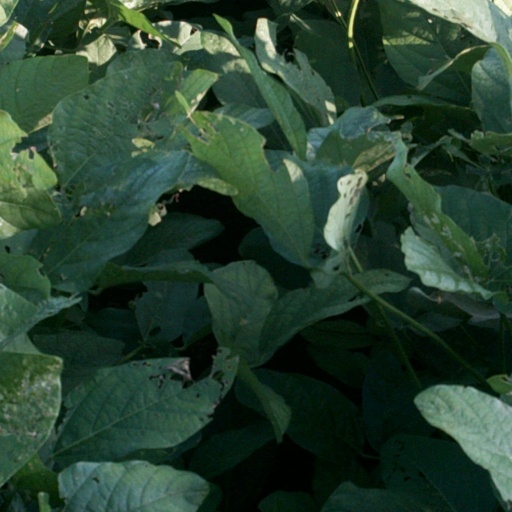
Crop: soybean